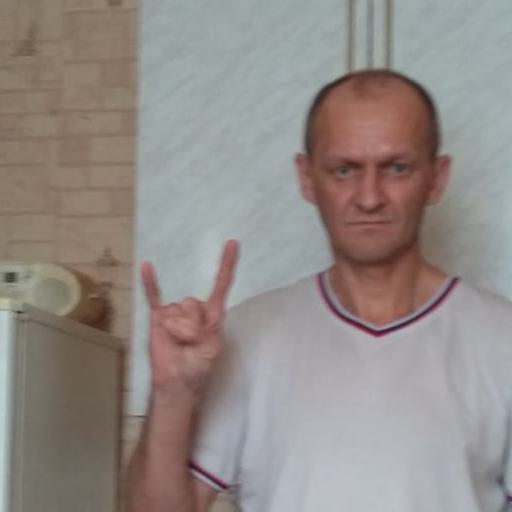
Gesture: rock